Columbia Commercial Historic District (Columbia, South Carolina)

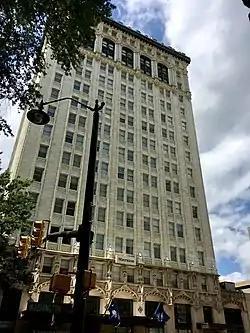
Sheraton Building (1913)

The Columbia Commercial Historic District encompasses a historically significant portion of the central business district of Columbia, South Carolina. It includes portions of three blocks of Main Street between Laurel and Hampton Streets, as well as individual buildings on adjacent streets. It includes the full length of Main Streets east side on these blocks, but only the central block (between Blanding and Taylor Streets) on the west side, extending slightly south of Taylor. This area best illustrates the city's commercial and economic growth for a century, from the end of the American Civil War to about 1963, with a broad diversity of architectural styles found in a small area.